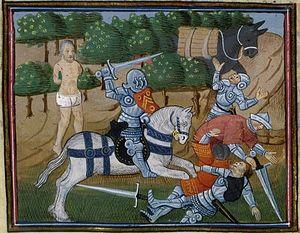
La Paix de Dieu est un mouvement spirituel et social des Xᵉ et XIᵉ siècles, organisé par l'Église catholique et soutenu par le pouvoir civil. Son but est d'obtenir une pacification du monde chrétien occidental et de maîtriser l'usage de la violence dans la société.